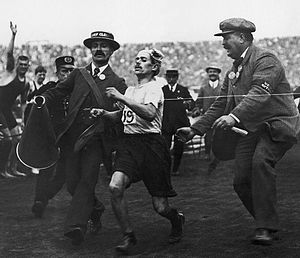
Maratonløb (løbesport)
Italieneren Dorando Pietri kom først i mål i maratonløb ved OL 1908, men diskvalificeredes for at have modtaget hjælp.
Maratonløb er et 42,195 km langt landevejsløb i atletik.